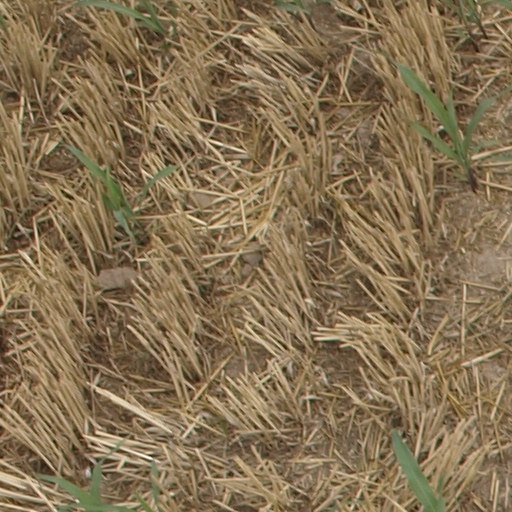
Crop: maize; corn